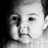
Emotion: neutral